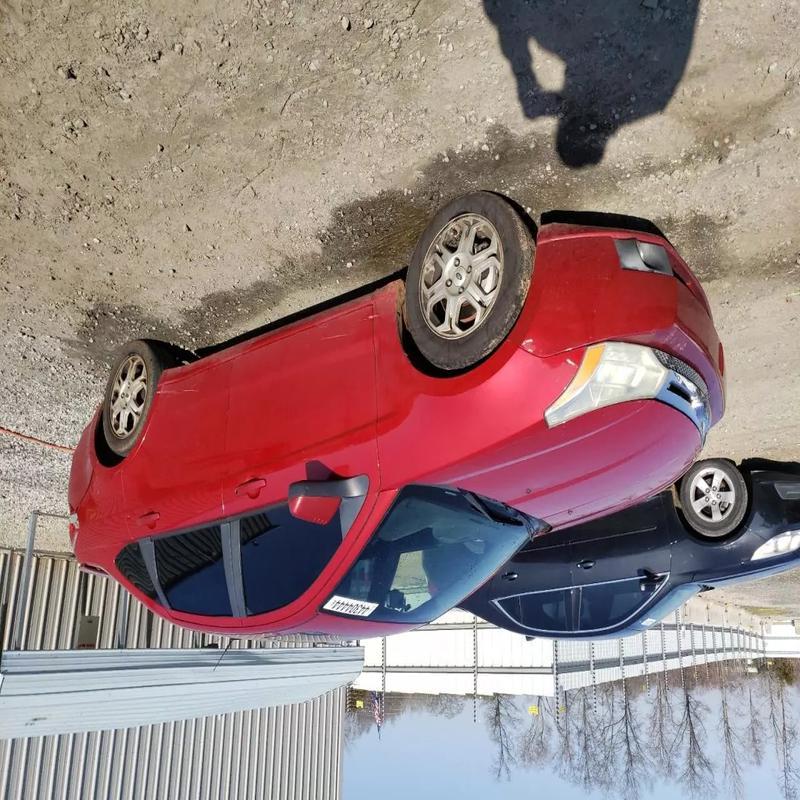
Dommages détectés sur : aile avant droite, aile avant gauche, porte avant gauche, porte arrière gauche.
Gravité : mineur